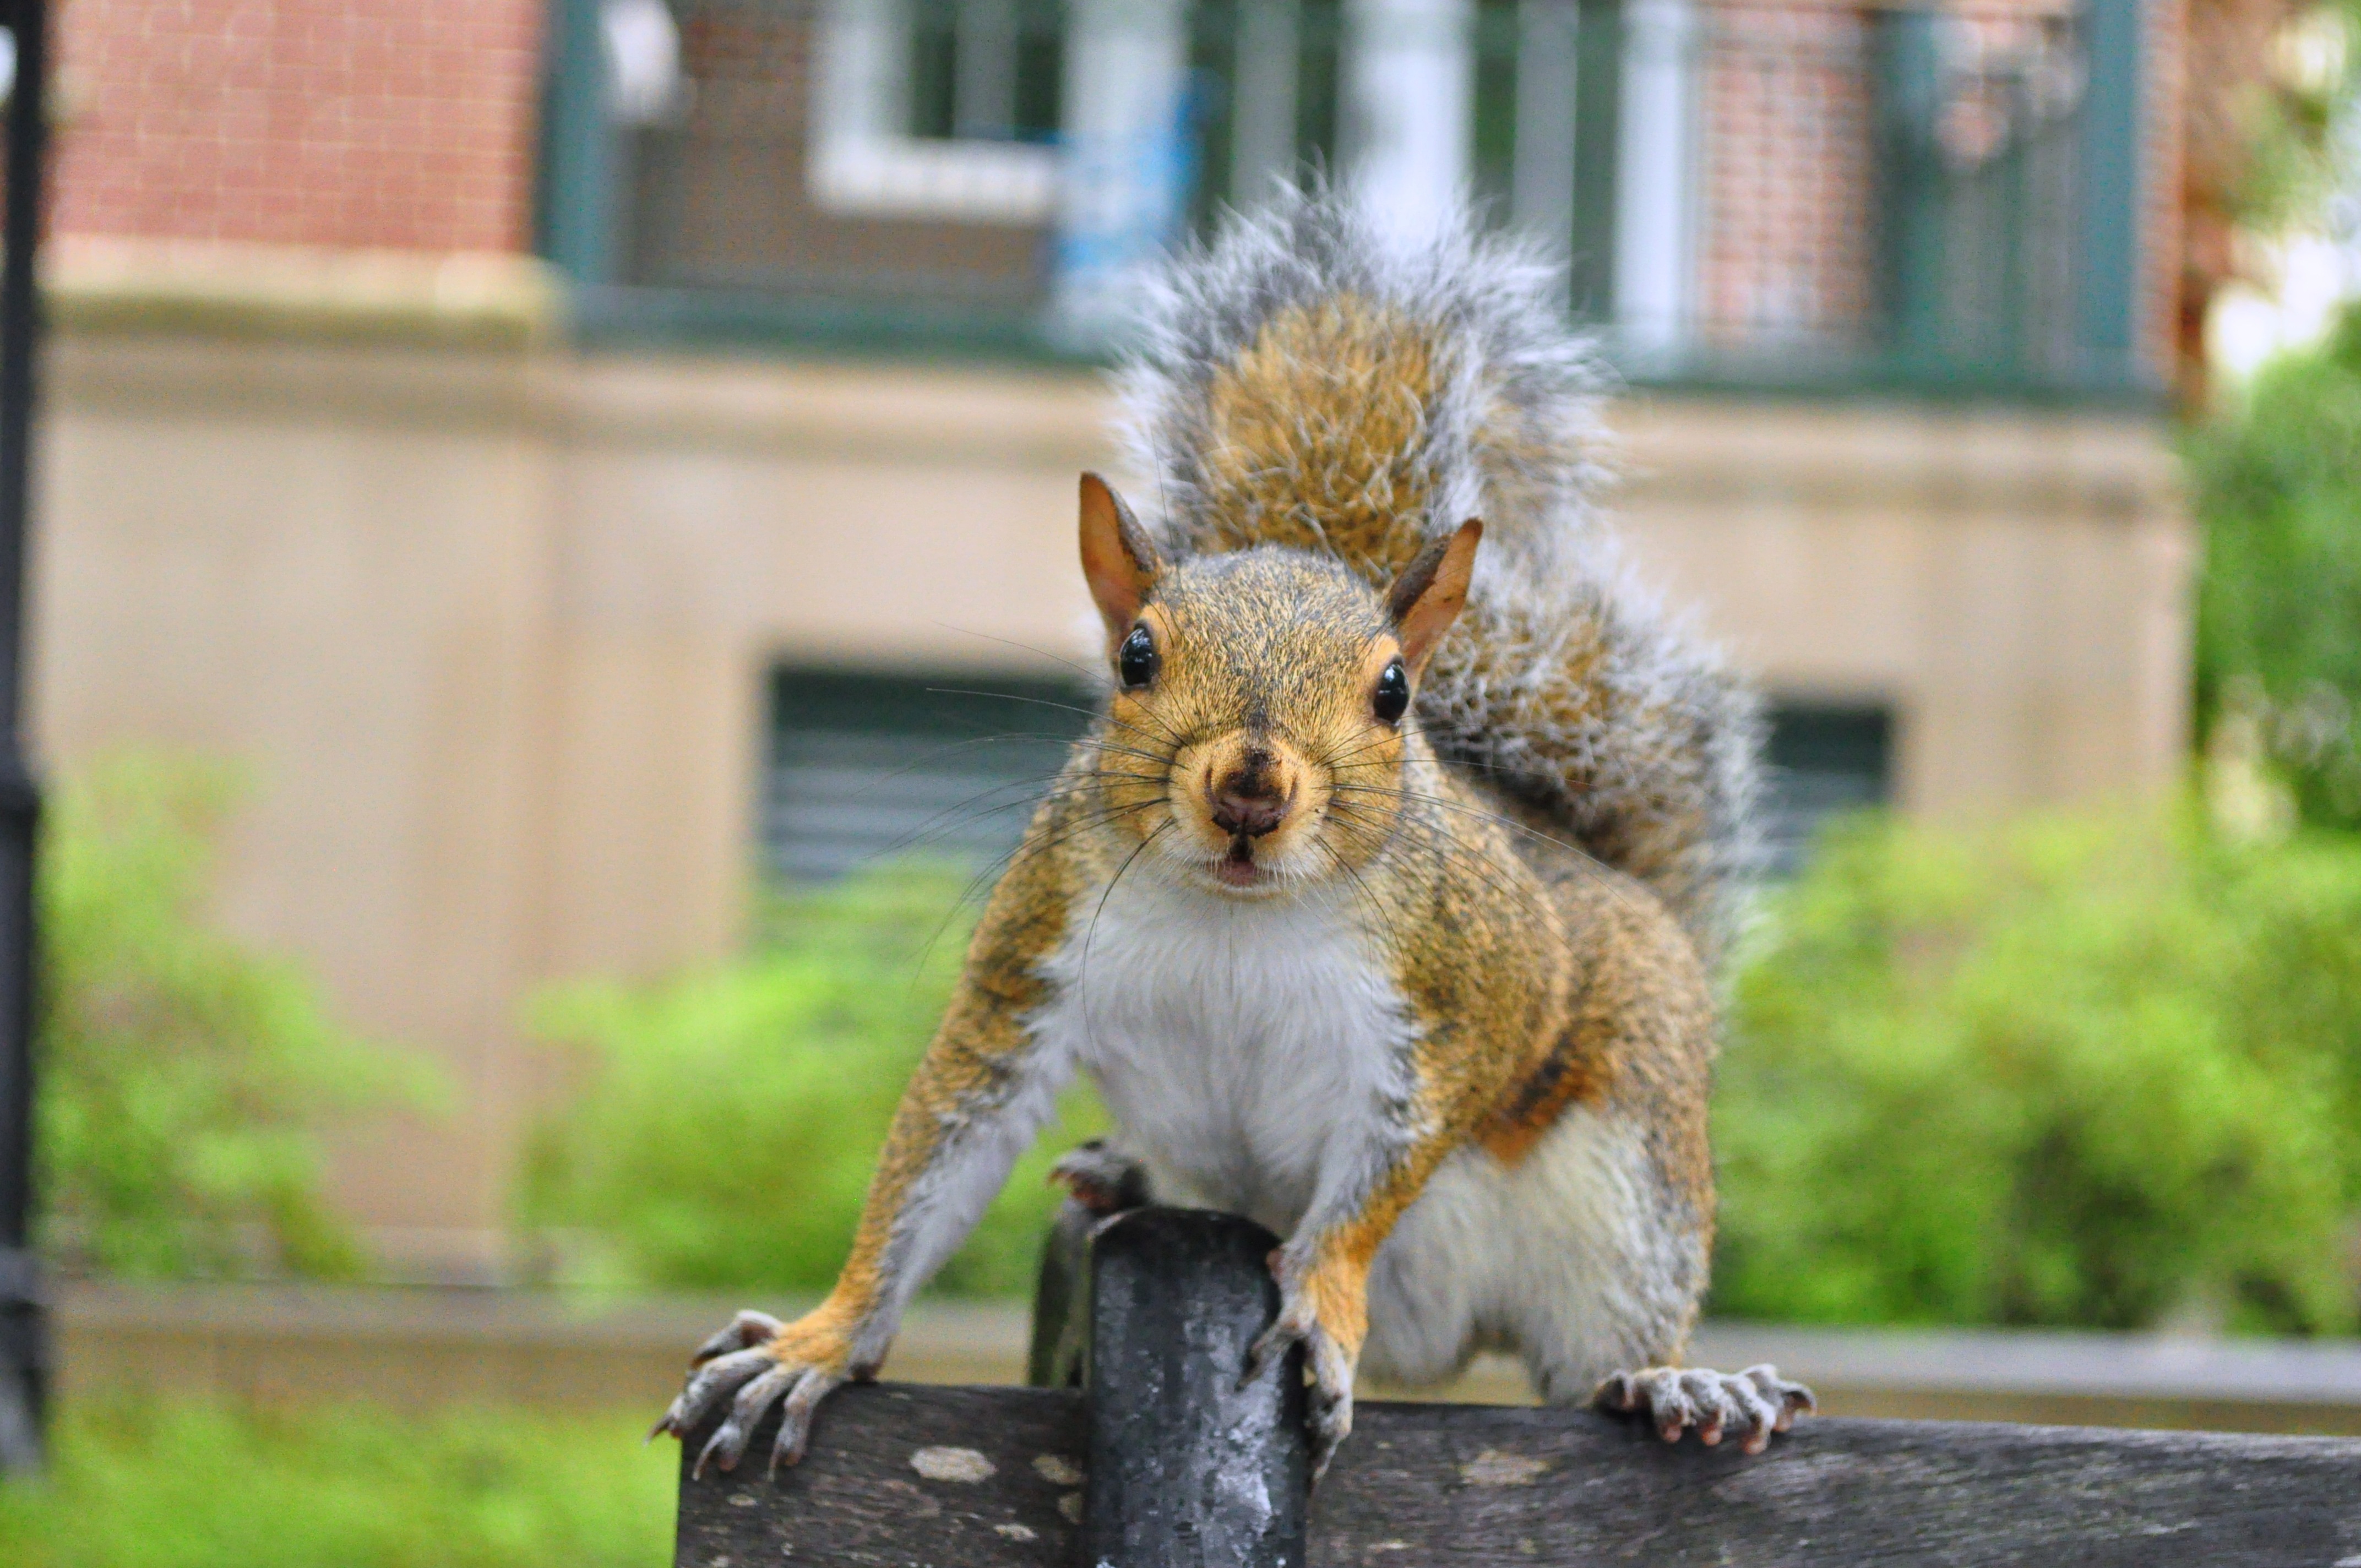
nature, animal, cute, wildlife, wild, zoo, fur, park, mammal, squirrel, rodent, fauna, outdoors, vertebrate, chipmunk, fox squirrel